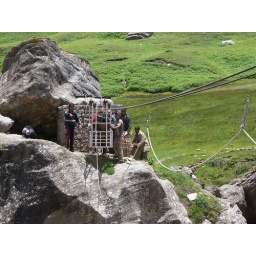
fun, and scary, it's a bit of a river rushing over hard rocks down there